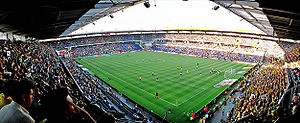
Brøndby Stadion / Transport og parkering / Parkering
Panoramabillede ud over Brøndby Stadion.
Brøndby Stadion, beliggende i bydelen Brøndbyvester i Brøndby Kommune, er Danmarks næststørste fodboldstadion. Det blev oprindelig anlagt i 1965 uden tribuner, og efter en omfattende ombygning i 2000 fik det en kapacitet på 31.500 tilskuere, heraf 19.700 siddepladser. Løbende justeringer af tilskuerfaciliteterne har sidenhen medført, at der i dag er en totalkapacitet på 28.000 tilskuere, hvoraf 23.400 er siddepladser. Fodboldklubben Brøndby IF afvikler sine hjemmebanekampe på Brøndby Stadion. Tilskuerrekorden stammer fra den 18. juni 2003 mod F.C. København og lyder på 31.508 tilskuere.